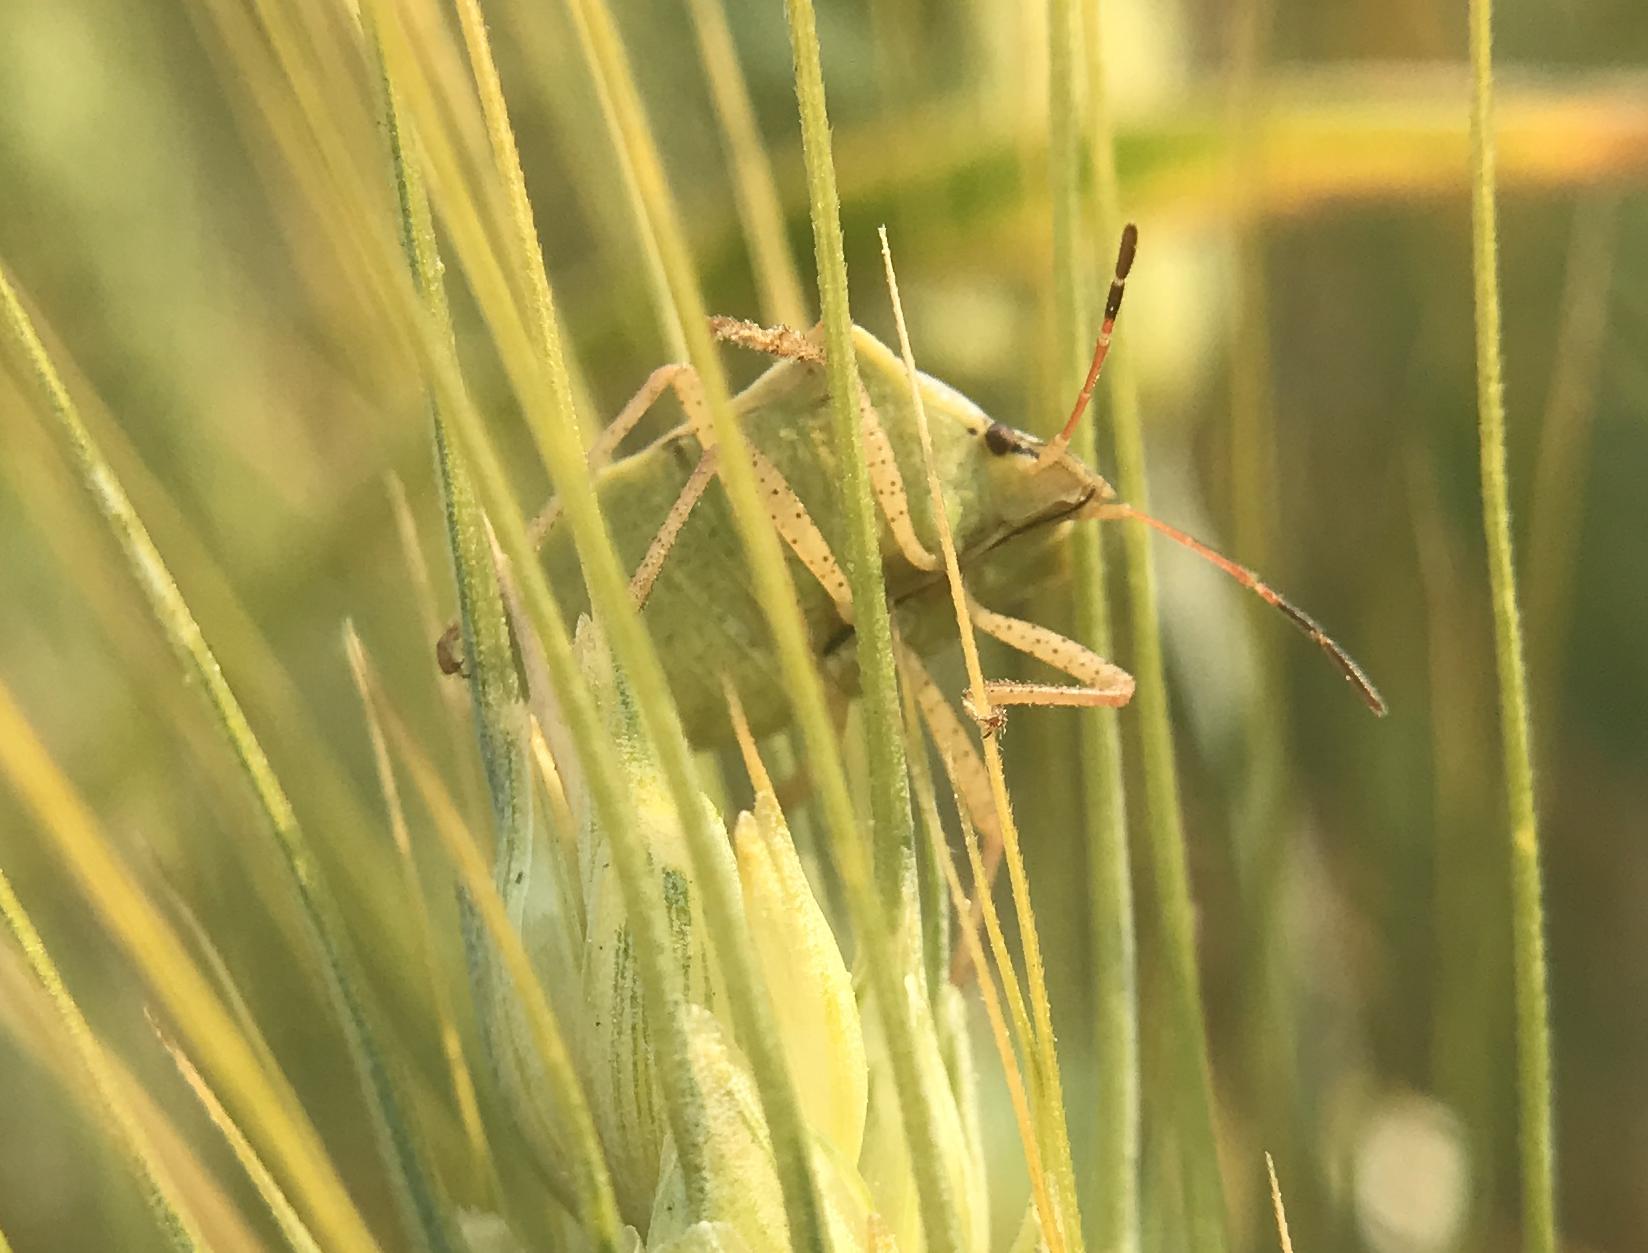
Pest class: stink_bug